Barry John

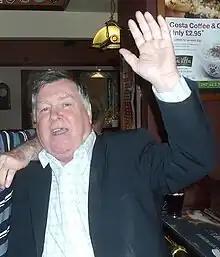
John in 2011

Barry John (6 January 1945 – 4 February 2024) was a Welsh rugby union fly-half who played in the 1960s and early 1970s during the amateur era of the sport. John began his rugby career as a schoolboy playing for his local team Cefneithin RFC before switching to the first-class west Wales team Llanelli RFC in 1964. Whilst at Llanelli, John was selected for the Wales national team—as a replacement for David Watkins—to face a touring Australian team.